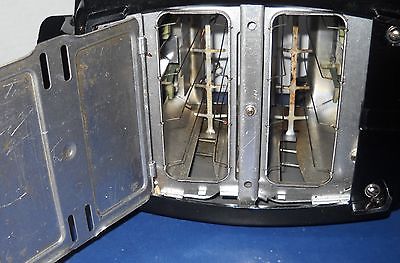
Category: toaster